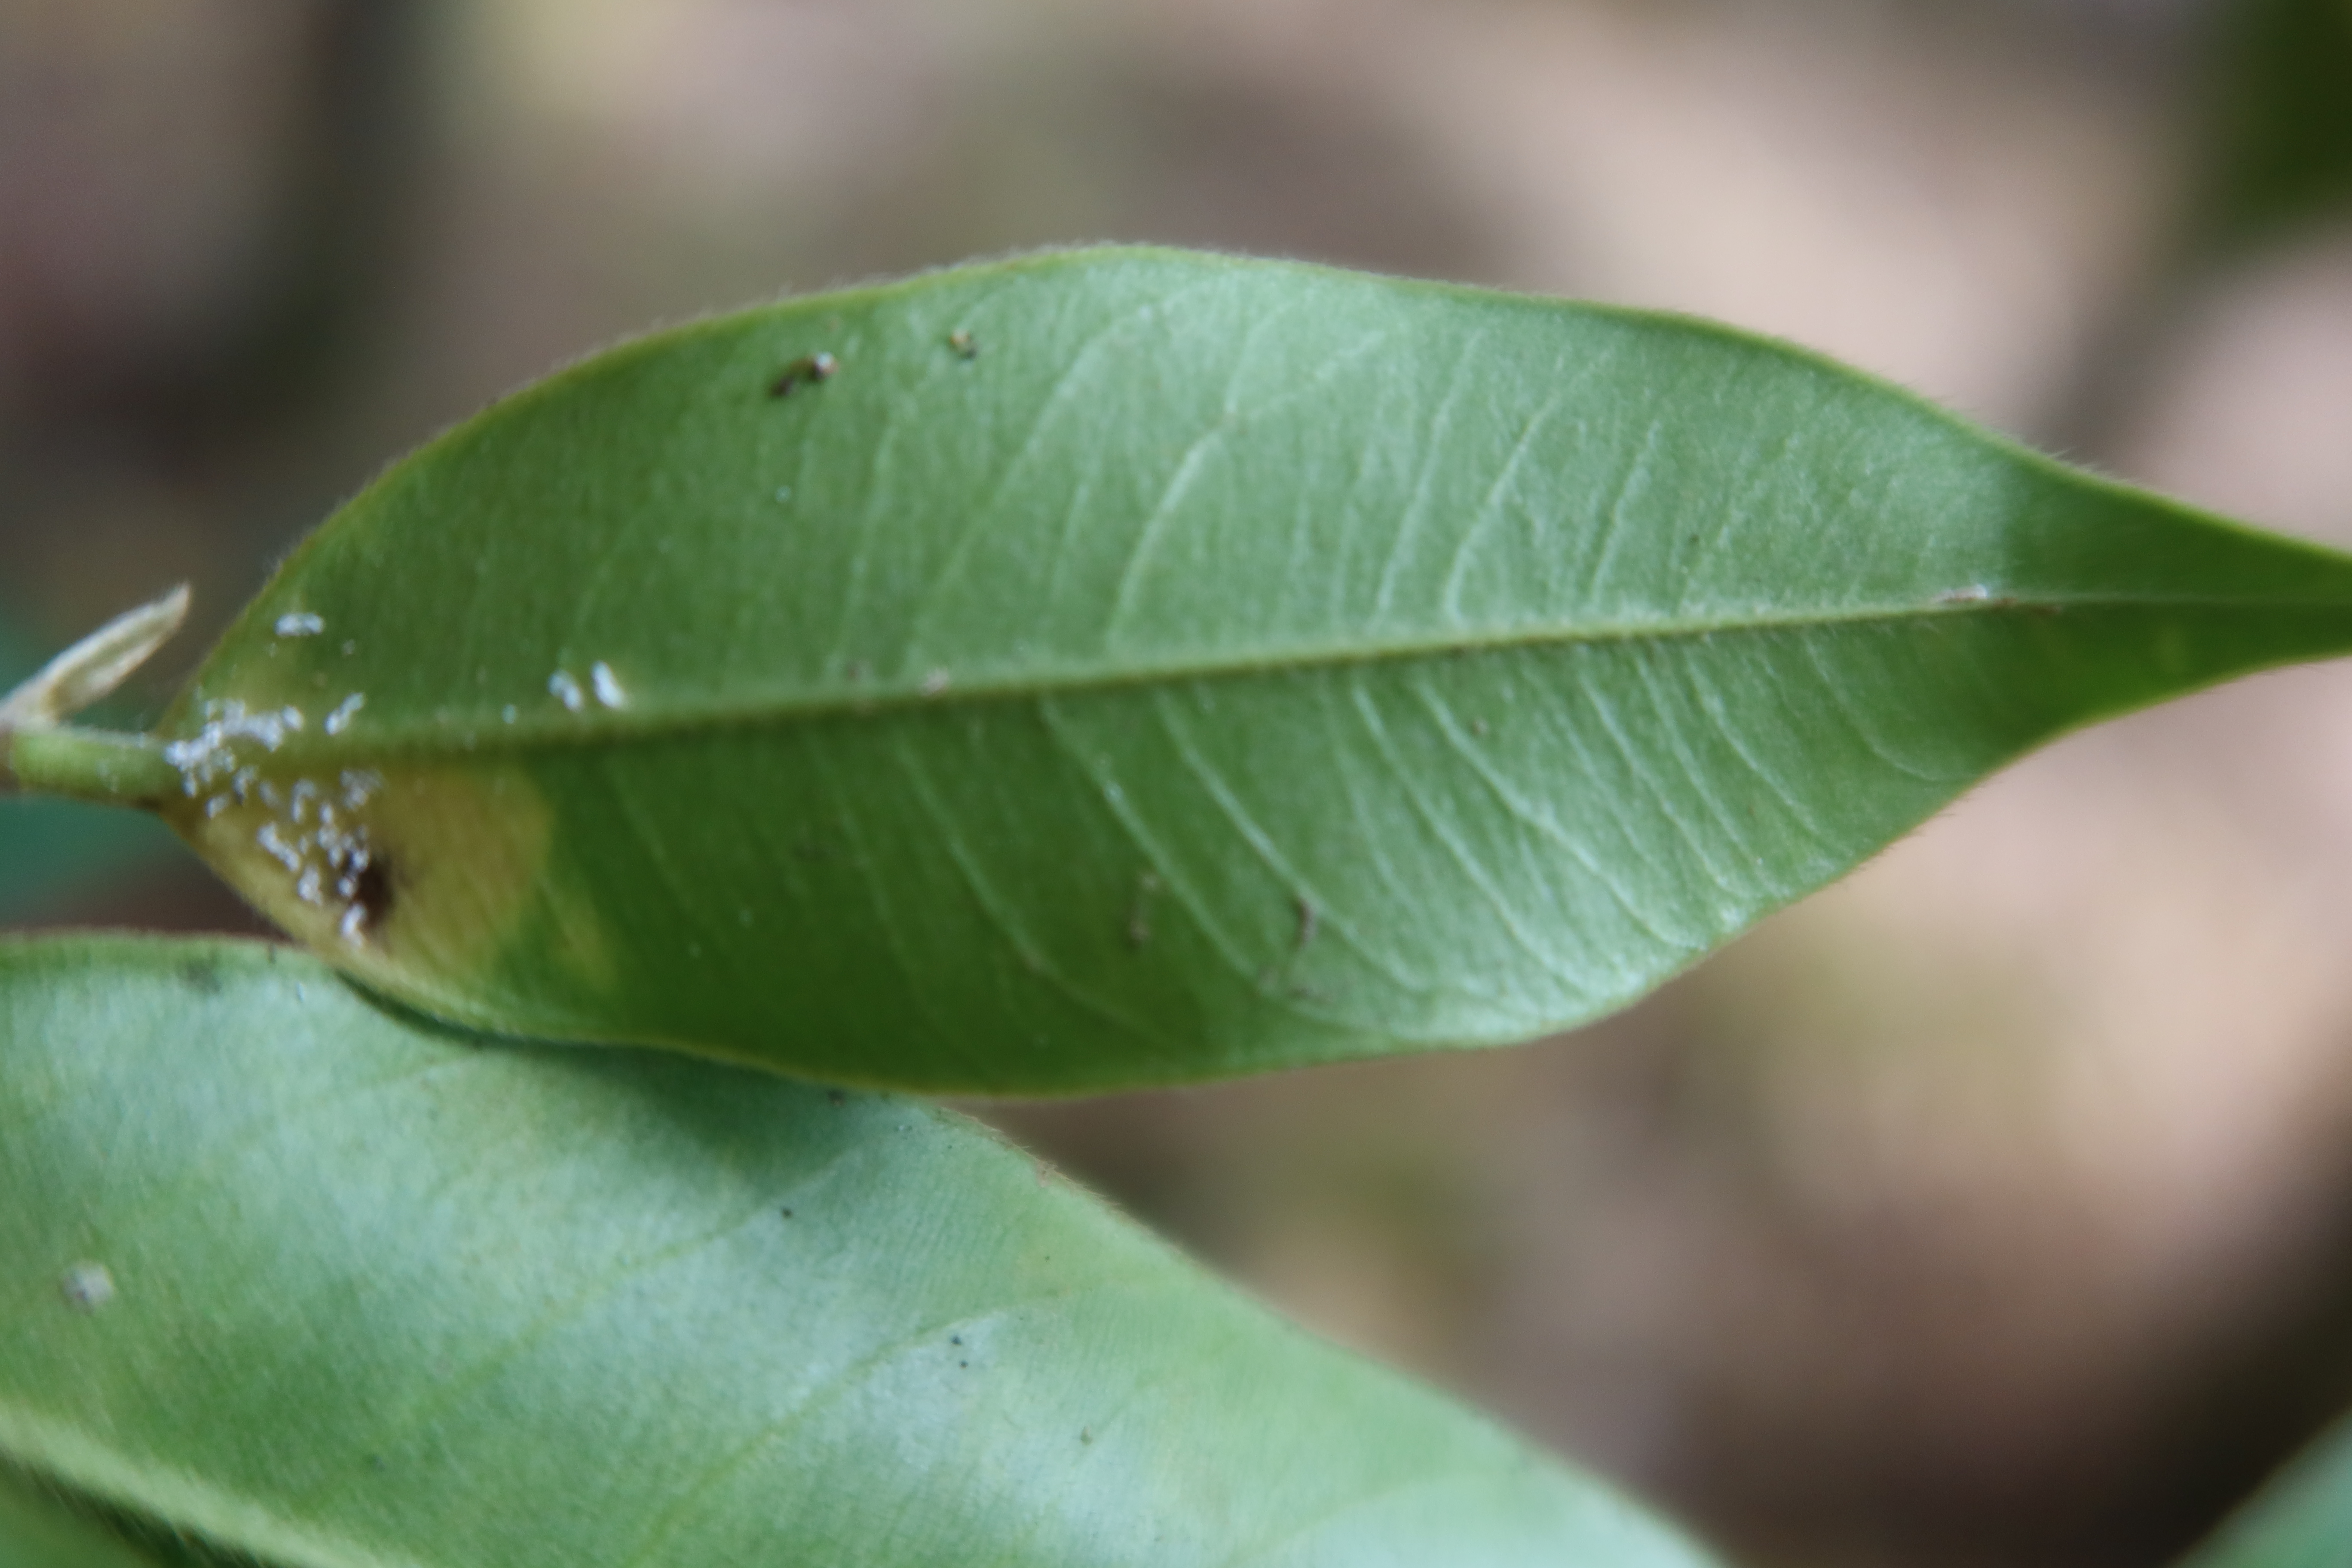
Label: Mealy bugs